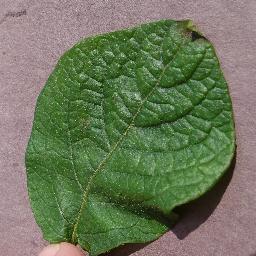
Etiqueta: Sana